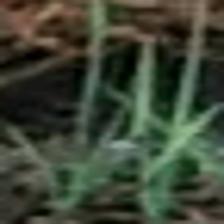
Label: clustered